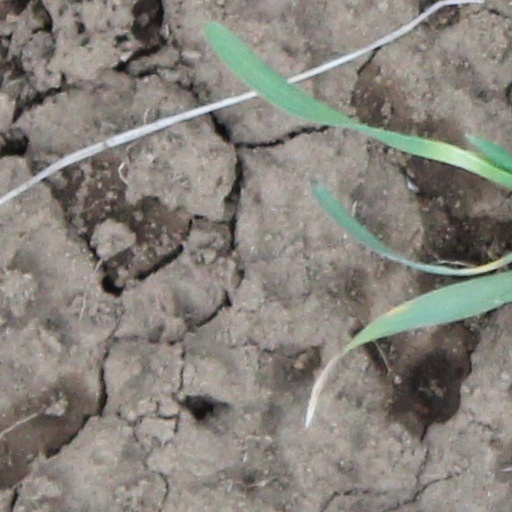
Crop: wheat